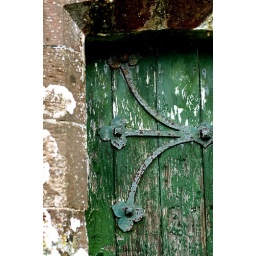
door on the gate gaurdhouse to castle down the road from where we stayed in Ireland